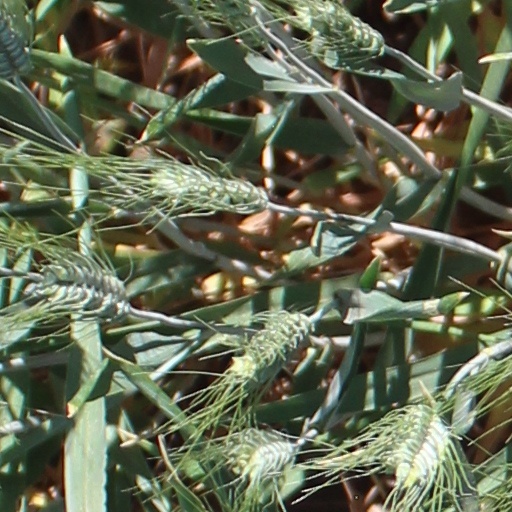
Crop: wheat